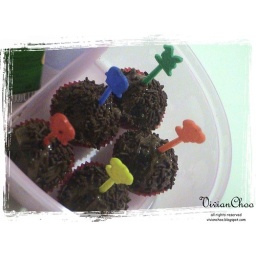
Chocolate cake balls for Shaemie + (not in pic.) a pack of Milo and meow meow crackers.